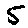
Label: 5